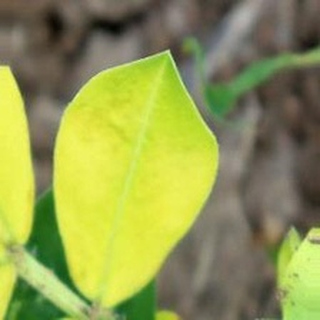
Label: groundnut_nutrition_deficiency